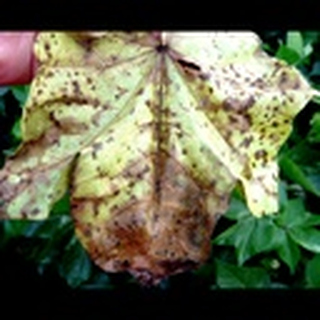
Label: cotton_bacterial_blight